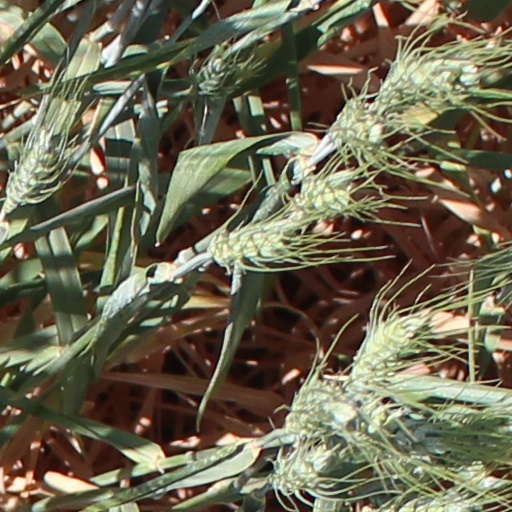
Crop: wheat